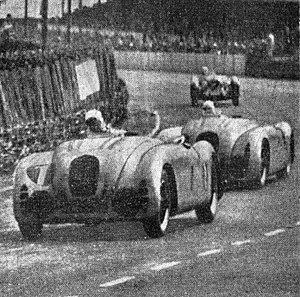
24 Heures du Mans 1937, Veyron va céder devant Wimille.
Les 24 Heures du Mans 1937 sont la 14ᵉ édition de l'épreuve et se déroulent les 19 et 20 juin 1937 sur le circuit de la Sarthe.